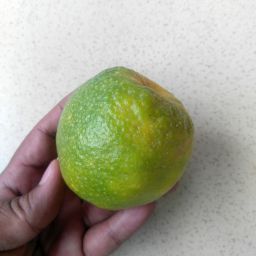
Fruit: Orange
Quality: Good